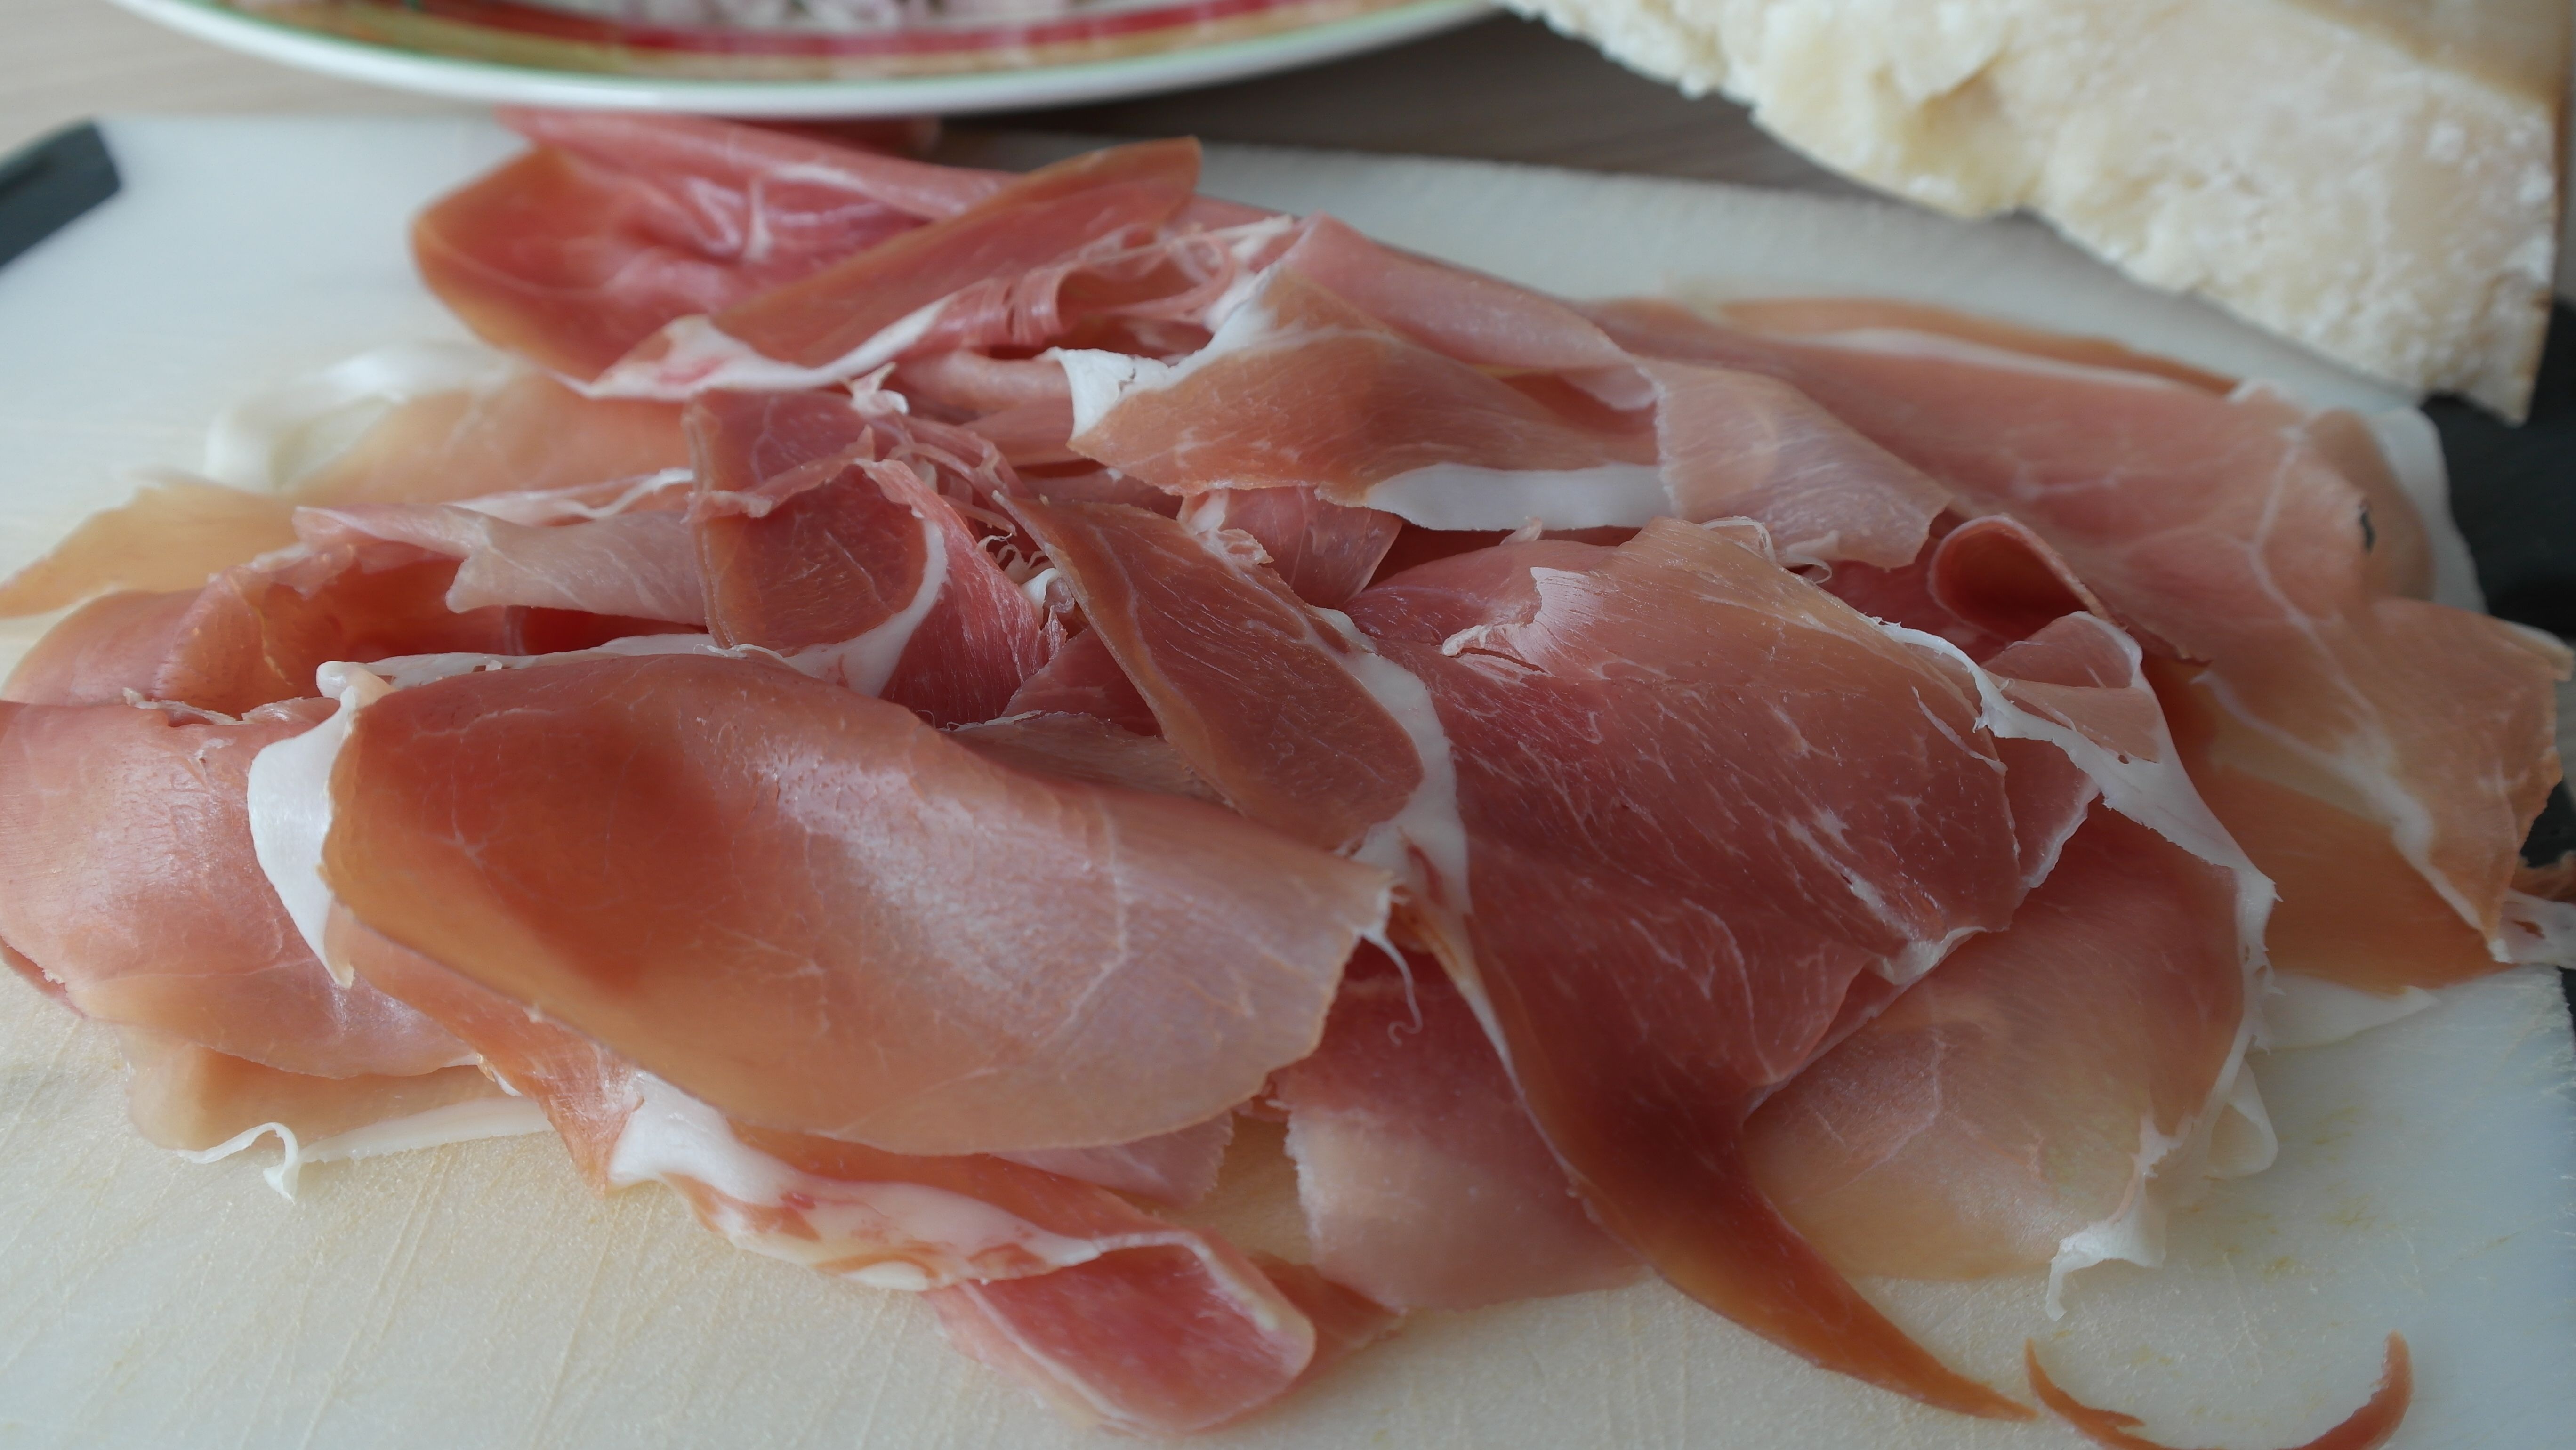
dish, food, cooking, fish, eat, meat, cuisine, delicious, cook, prosciutto, parma ham, hearty, fat, raw, ham, smoked, smoked ham, human action, animal source foods, salt cured meat, jam n serrano, lamb and mutton, back bacon